Ski mountaineering

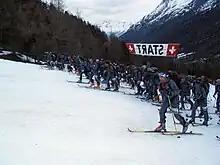
Start at Arolla, Patrouille des Glaciers 2006

Military patrol was an official event at the 1924 Winter Olympics, followed by demonstration events at the 1928 Winter Olympics, in 1936 and in 1948. Military patrol is considered to be a predecessor of the biathlon.